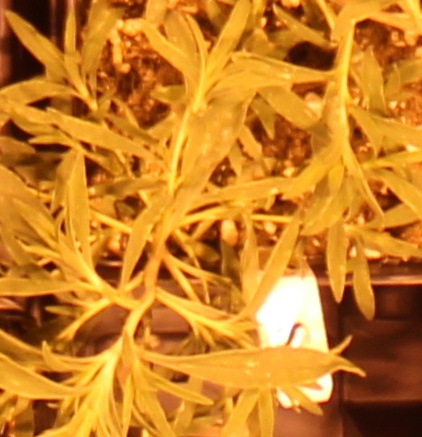
Label: Kochia